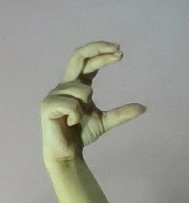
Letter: thal